Valerio Pascucci

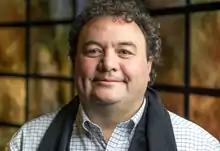

Valerio Pascucci (born May 13, 1967 in Rome, Italy) is an Italian computer scientist. He is the John R. Parks Inaugural Endowed Chair of the University of Utah, and the Founding Director of the Center for Extreme Data Management Analysis and Visualization (CEDMAV). Valerio is a faculty of the Scientific Computing and Imaging Institute (SCI), a Professor of Computer Science of the School of Computing of the University of Utah, and was named Laboratory Fellow at PNNL. His research interests are in the areas of scientific visualization, High Performance Computing, large scale scientific data management, and Computational Topology.